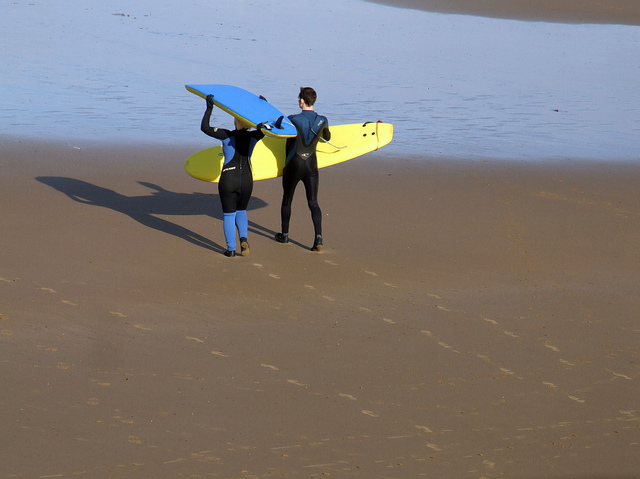
user: Given an image and a question. Answer the question in a short answer. Question: These sports enthusiasts are said to ride what? Short Answer:
assistant: surfboard